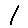
Label: 1